Ancient Greek religion

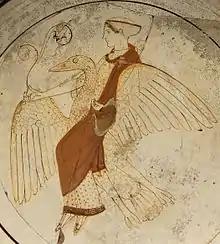
Aphrodite riding a swan: Attic white-ground red-figured "kylix", c. 460, found at Kameiros (Rhodes)

Religious practices in ancient Greece encompassed a collection of beliefs, rituals, and mythology, in the form of both popular public religion and cult practices. The application of the modern concept of "religion" to ancient cultures has been questioned as anachronistic. The ancient Greeks did not have a word for 'religion' in the modern sense. Likewise, no Greek writer is known to have classified either the gods or the cult practices into separate 'religions'. Instead, for example, Herodotus speaks of the Hellenes as having "common shrines of the gods and sacrifices, and the same kinds of customs".